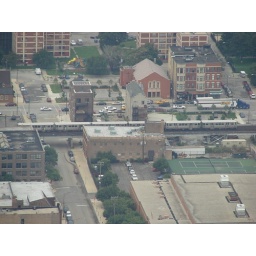
It's the L in Chicago, as seen from the 94th floor of the John Hancock building